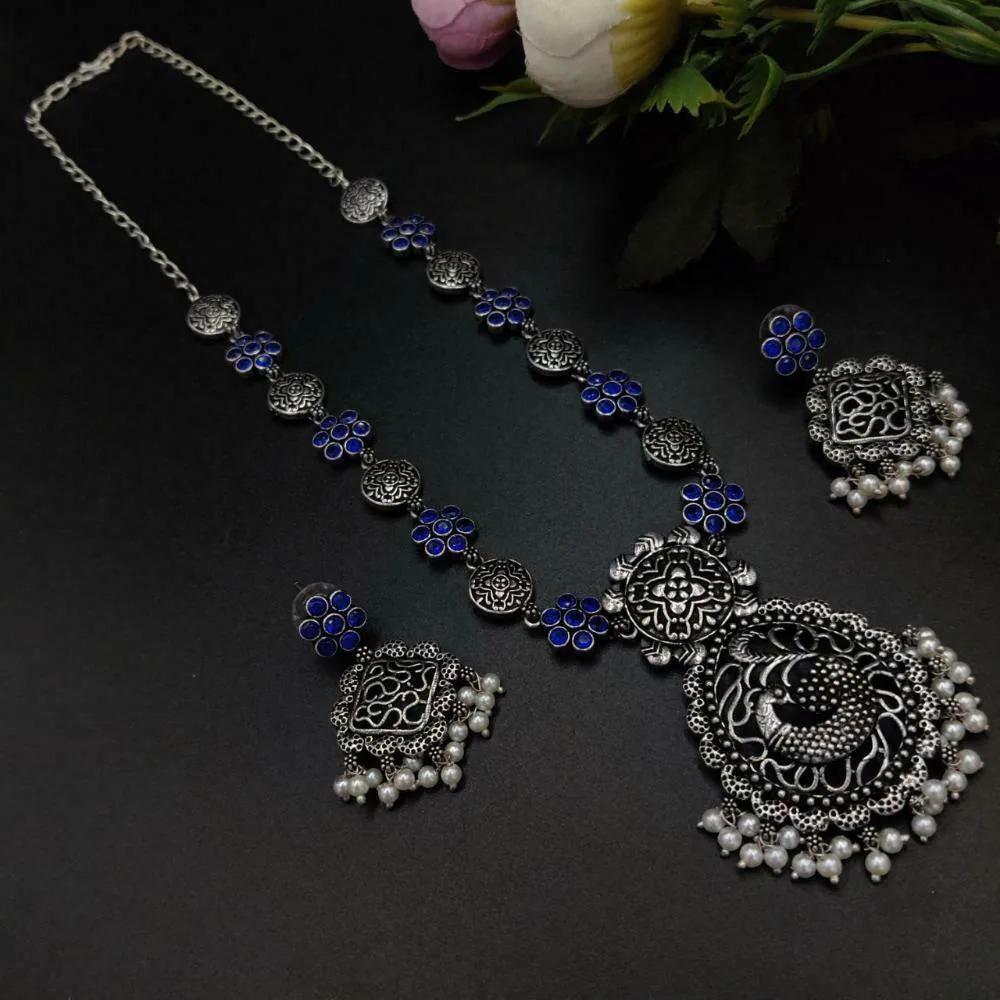
Royale Diva Oxidised Silver Plated Long Necklace Set For Girls ( Adjustable Chain )
Type: Necklaces
Brand: Royale Diva
Price: Rs. 485
 The oxidized peacock design jaali work long necklace set is a stunning piece of jewelry that combines several intricate elements to create a captivating aesthetic. The necklace set features an oxidized finish, which gives it a vintage and antique appearance. This finishing technique adds a touch of sophistication and adds depth to the design.
Features: PACKAGE INCLUDES : 1 Pcs of Necklace 2 Pcs of Earrings , Size- One Size ,Best for Gifting and for personal Use, combine it with matching dress and be the limelight of every Occasion
Included: 1 Box